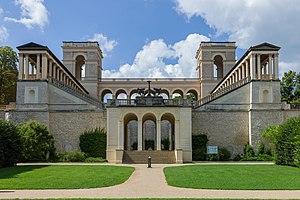
Le belvédère sur la Pfingstberg ou belvédère du mont de la pentecôte est un monument historique au nord du Nouveau Jardin à Potsdam en Allemagne, au sommet de la Pfingstberg qui culmine à 76 m au-dessus du niveau de la mer.